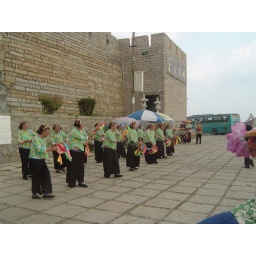
In front of the old wall and lighthouse - a dance by old ladies in traditional garb.